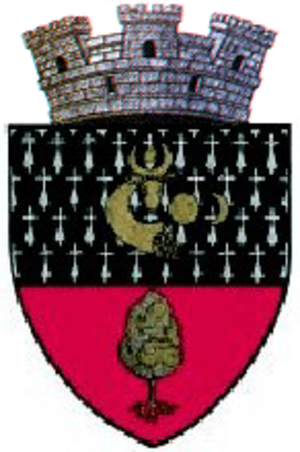
Dolhasca est une ville du județ de Suceava, Moldavie, située dans le nord-est de la Roumanie. En 2011, elle comptait 10 298 habitants.